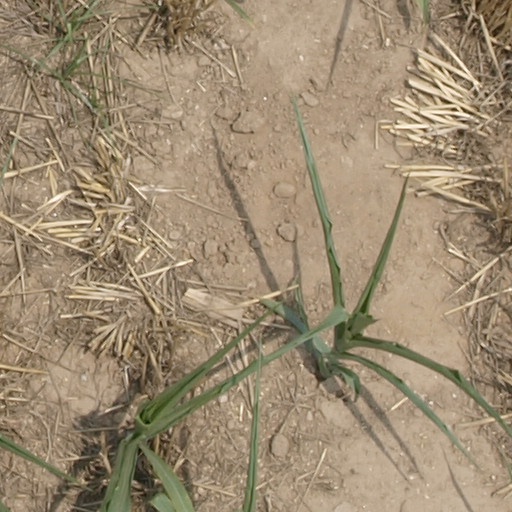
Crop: maize; corn